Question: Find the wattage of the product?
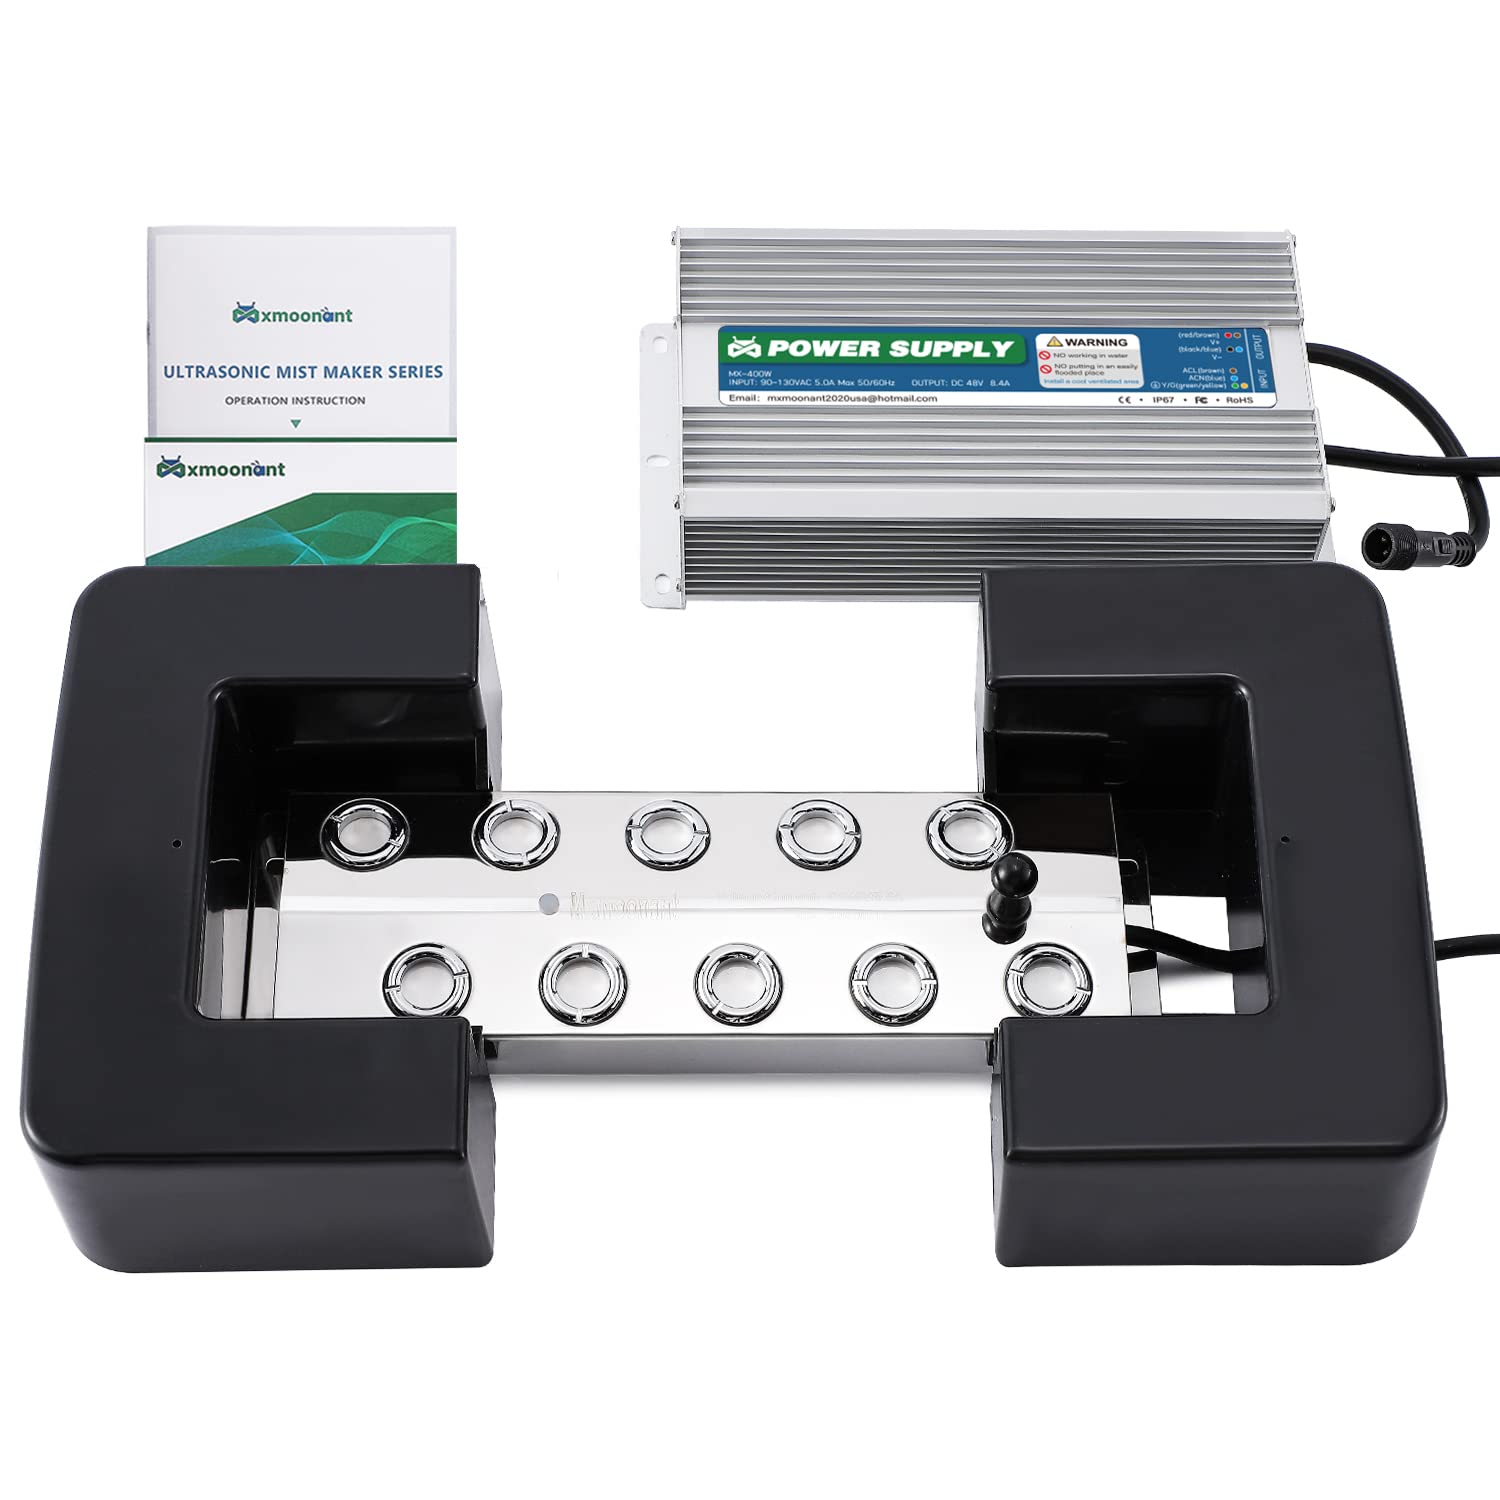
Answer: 400.0 watt